Arab Socialist Ba'ath Party – Iraq Region

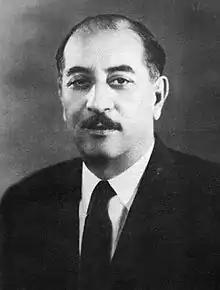
Ahmed Hassan al-Bakr, as seen in 1974, led the Ba'athist coups of 1963 and 1968.

At the time of al-Sadi's removal from the post of Interior Minister, factionalism and discontent were growing within the party. al-Sadi and Mundur al-Windawi, the leader of the Ba'ath Party's National Guard, led the civilian wing. President Arif led the military wing and Talib El-Shibib led the pro-Aflaq wing. However, a bigger schism was underway in the international Ba'athist movement. Four major factions were being created: the Old Guard led by Aflaq; a civilian alliance between the secretaries-general of the Regional Commands of Syria and Iraq, led by Hammud al-Shufi and al-Sadi respectively; the Syrian Ba'ath Military Committee, represented by Salah Jadid, Muhammad Umran, Hafez al-Assad, Salim Hatum and Amin al-Hafiz; and the Iraqi military wing, which supported Arif's presidency, represented by al-Bakr, Salih Mahdi Ammash, Tahir Yahya and Hardan Tikriti. The military wings in Syria and Iraq opposed the creation of a pan-Arab state, whereas al-Shufi and al-Sadi supported it. Aflaq officially supported it, but privately opposed it because he was afraid al-Sadi would challenge his position as secretary-general of the National Command of the Ba'ath Party, the leader of the international Ba'athist movement.